Seaplane

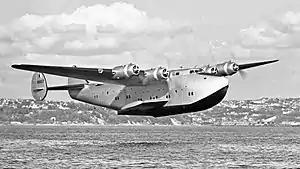
The Boeing 314 Clipper, was important for opening long distance airline routes and during WW2 they were used for transport

The Felixstowe F.5 was intended to combine the good qualities of the F.2 and F.3, with the prototype first flying in May 1918. The prototype showed superior qualities to its predecessors but, to ease production, the production version was modified to make extensive use of components from the F.3, which resulted in lower performance than the F.2A or F.5.